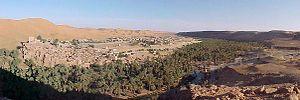
Photographie prise des hauteurs de la commune de M'doukal avec vue sur la palmeraie et ses fameux Ksour.
M'doukal ou Amdoukal ou M'doukel, est une commune de la wilaya de Batna en Algérie.
La wilaya de Batna est une wilaya située au nord-est de l'Algérie, dans la région des Aurès, dont le chef-lieu est la ville éponyme de Batna.